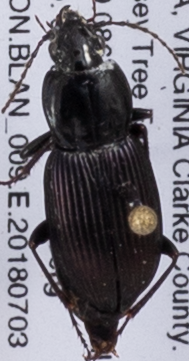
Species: Pterostichus trinarius
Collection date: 2018-07-03
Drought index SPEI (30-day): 1.442
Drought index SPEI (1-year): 1.45
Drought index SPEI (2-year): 1.01